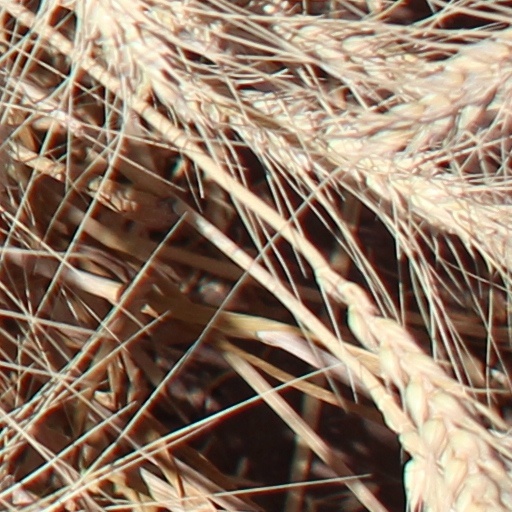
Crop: wheat